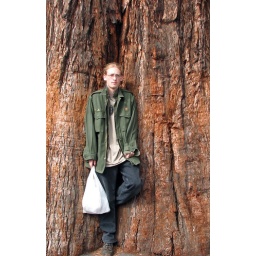
Skinny boy in a fat tree